Umeå

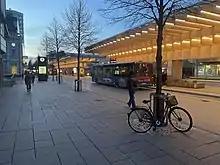
The central bus stop Vasaplan in Umeå.

The road infrastructure includes two European highways (E4 and E12) which pass the city. The local bus system is centred at Vasaplan in the city centre, and has multiple routes travelling throughout the city. About from the city centre is Umeå Airport. It is the 7th largest airport in Sweden by number of passengers, with 844,932 passengers in 2010.